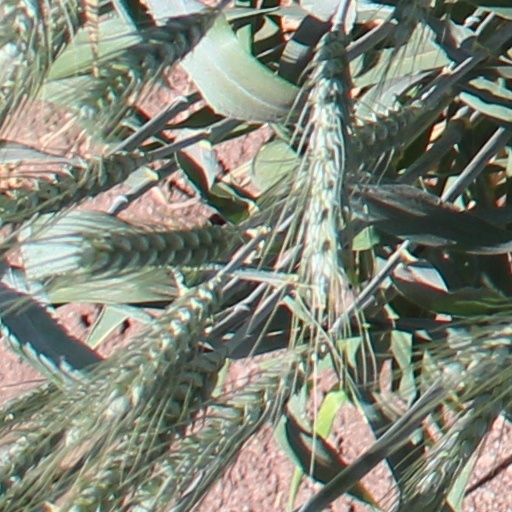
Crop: wheat